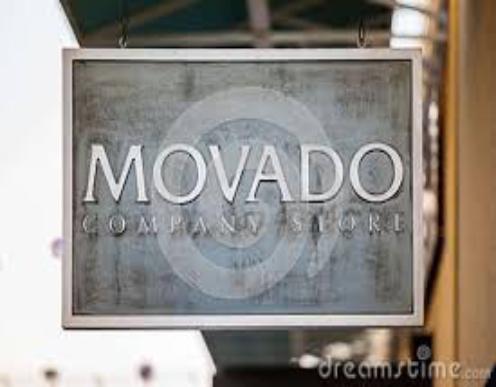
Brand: movado
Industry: Clothes